Doctor Strange in the Multiverse of Madness

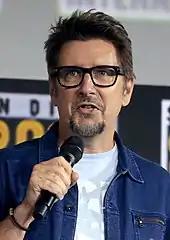
Original director Scott Derrickson announcing the film at the 2019 San Diego Comic-Con

The Illuminati of Earth-838 also includes Patrick Stewart as Professor Charles Xavier, portraying a different version of the character that he previously played in 20th Century Fox's "X-Men" film series; Hayley Atwell as Peggy Carter / Captain Carter, after voicing another version in the Disney+ animated series "What If...?" (2021–2024); Lashana Lynch as Maria Rambeau / Captain Marvel, an alternate version of her character from the film "Captain Marvel" (2019); Anson Mount as Blackagar Boltagon / Black Bolt, an alternate version of his role from Marvel's ABC television series "Inhumans" (2017); and John Krasinski as Reed Richards, a member of the Fantastic Four.